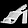
Label: Sandal